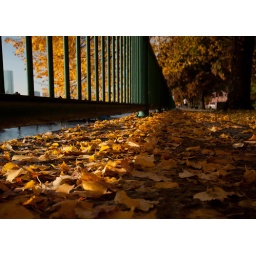
A third angle - the leaves cover the grass and sidewalk right up to edge of the Charles.Best viewed in lightbox.